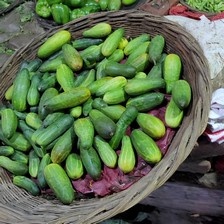
Label: cucumber